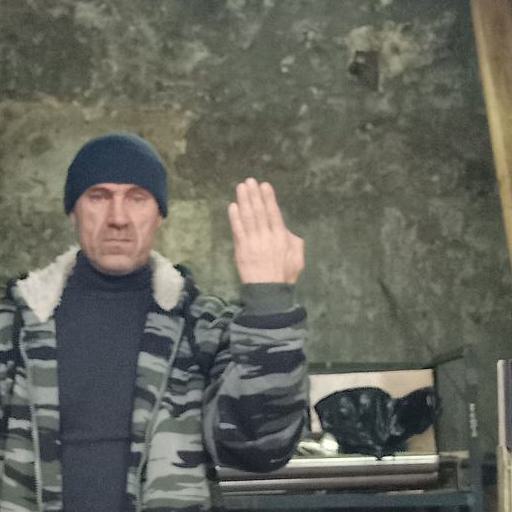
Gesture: stop_inverted